S-75 Dvina

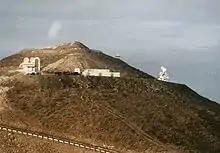
Fan Song radar (left) and a Low Blow to the right

The S-75 typically uses the P-12 early warning radar (also known by its NATO codename, "Spoon Rest"), which has a range of about . The P-12 provides early detection of incoming aircraft, which are then handed off to the acquisition Fan Song radar. These radars, having a range of about , are used to refine the location, altitude, and speed of the hostile aircraft. The Fan Song system consists of two antennas operating on different frequencies, one providing elevation (altitude) information and the other azimuth (bearing) information. Regimental headquarters also include a Spoon Rest, as well as a Flat Face long-range C-band radar and Side Net height-finder. Information from these radars is sent from the regiment down to the battalion Spoon Rest operators to allow them to coordinate their searches. Earlier S-75 versions used a targeting radar known as Knife Rest, which was replaced in Soviet use, but can still be found in older installations.